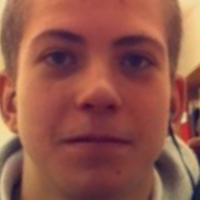
Age group: age 11-20